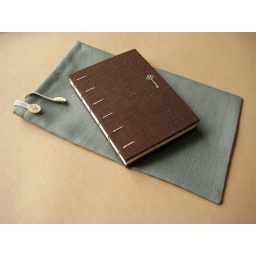
Being you is the key - Coptic bound journal in dark brown linen + a drawstring bag